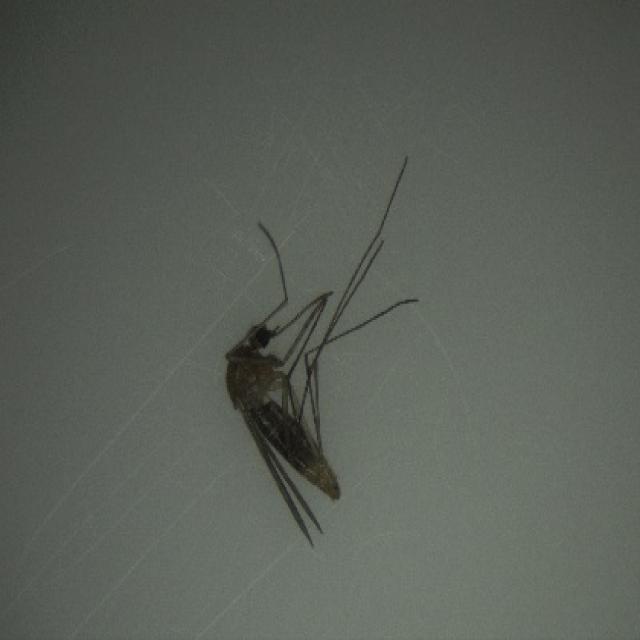
Species: culex_pipiens